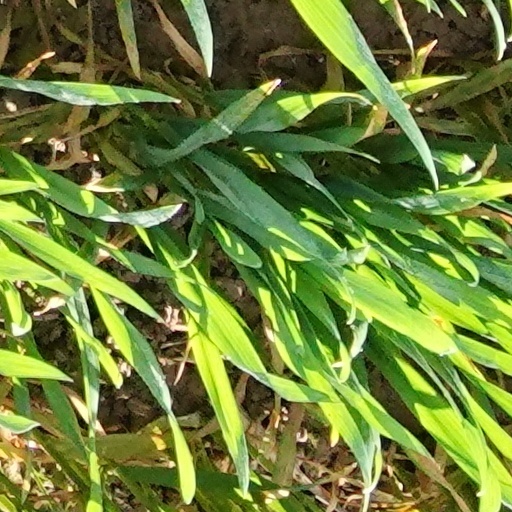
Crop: wheat